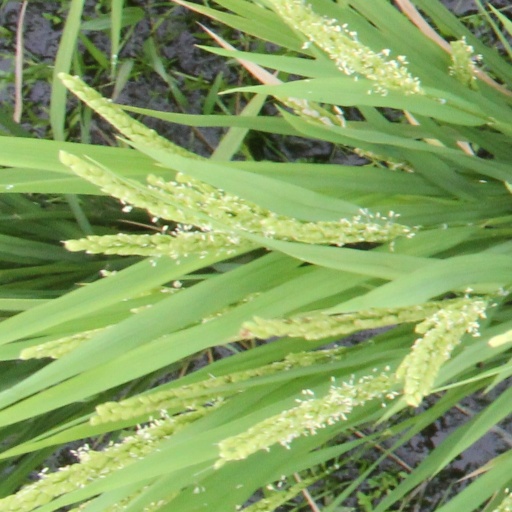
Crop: rice